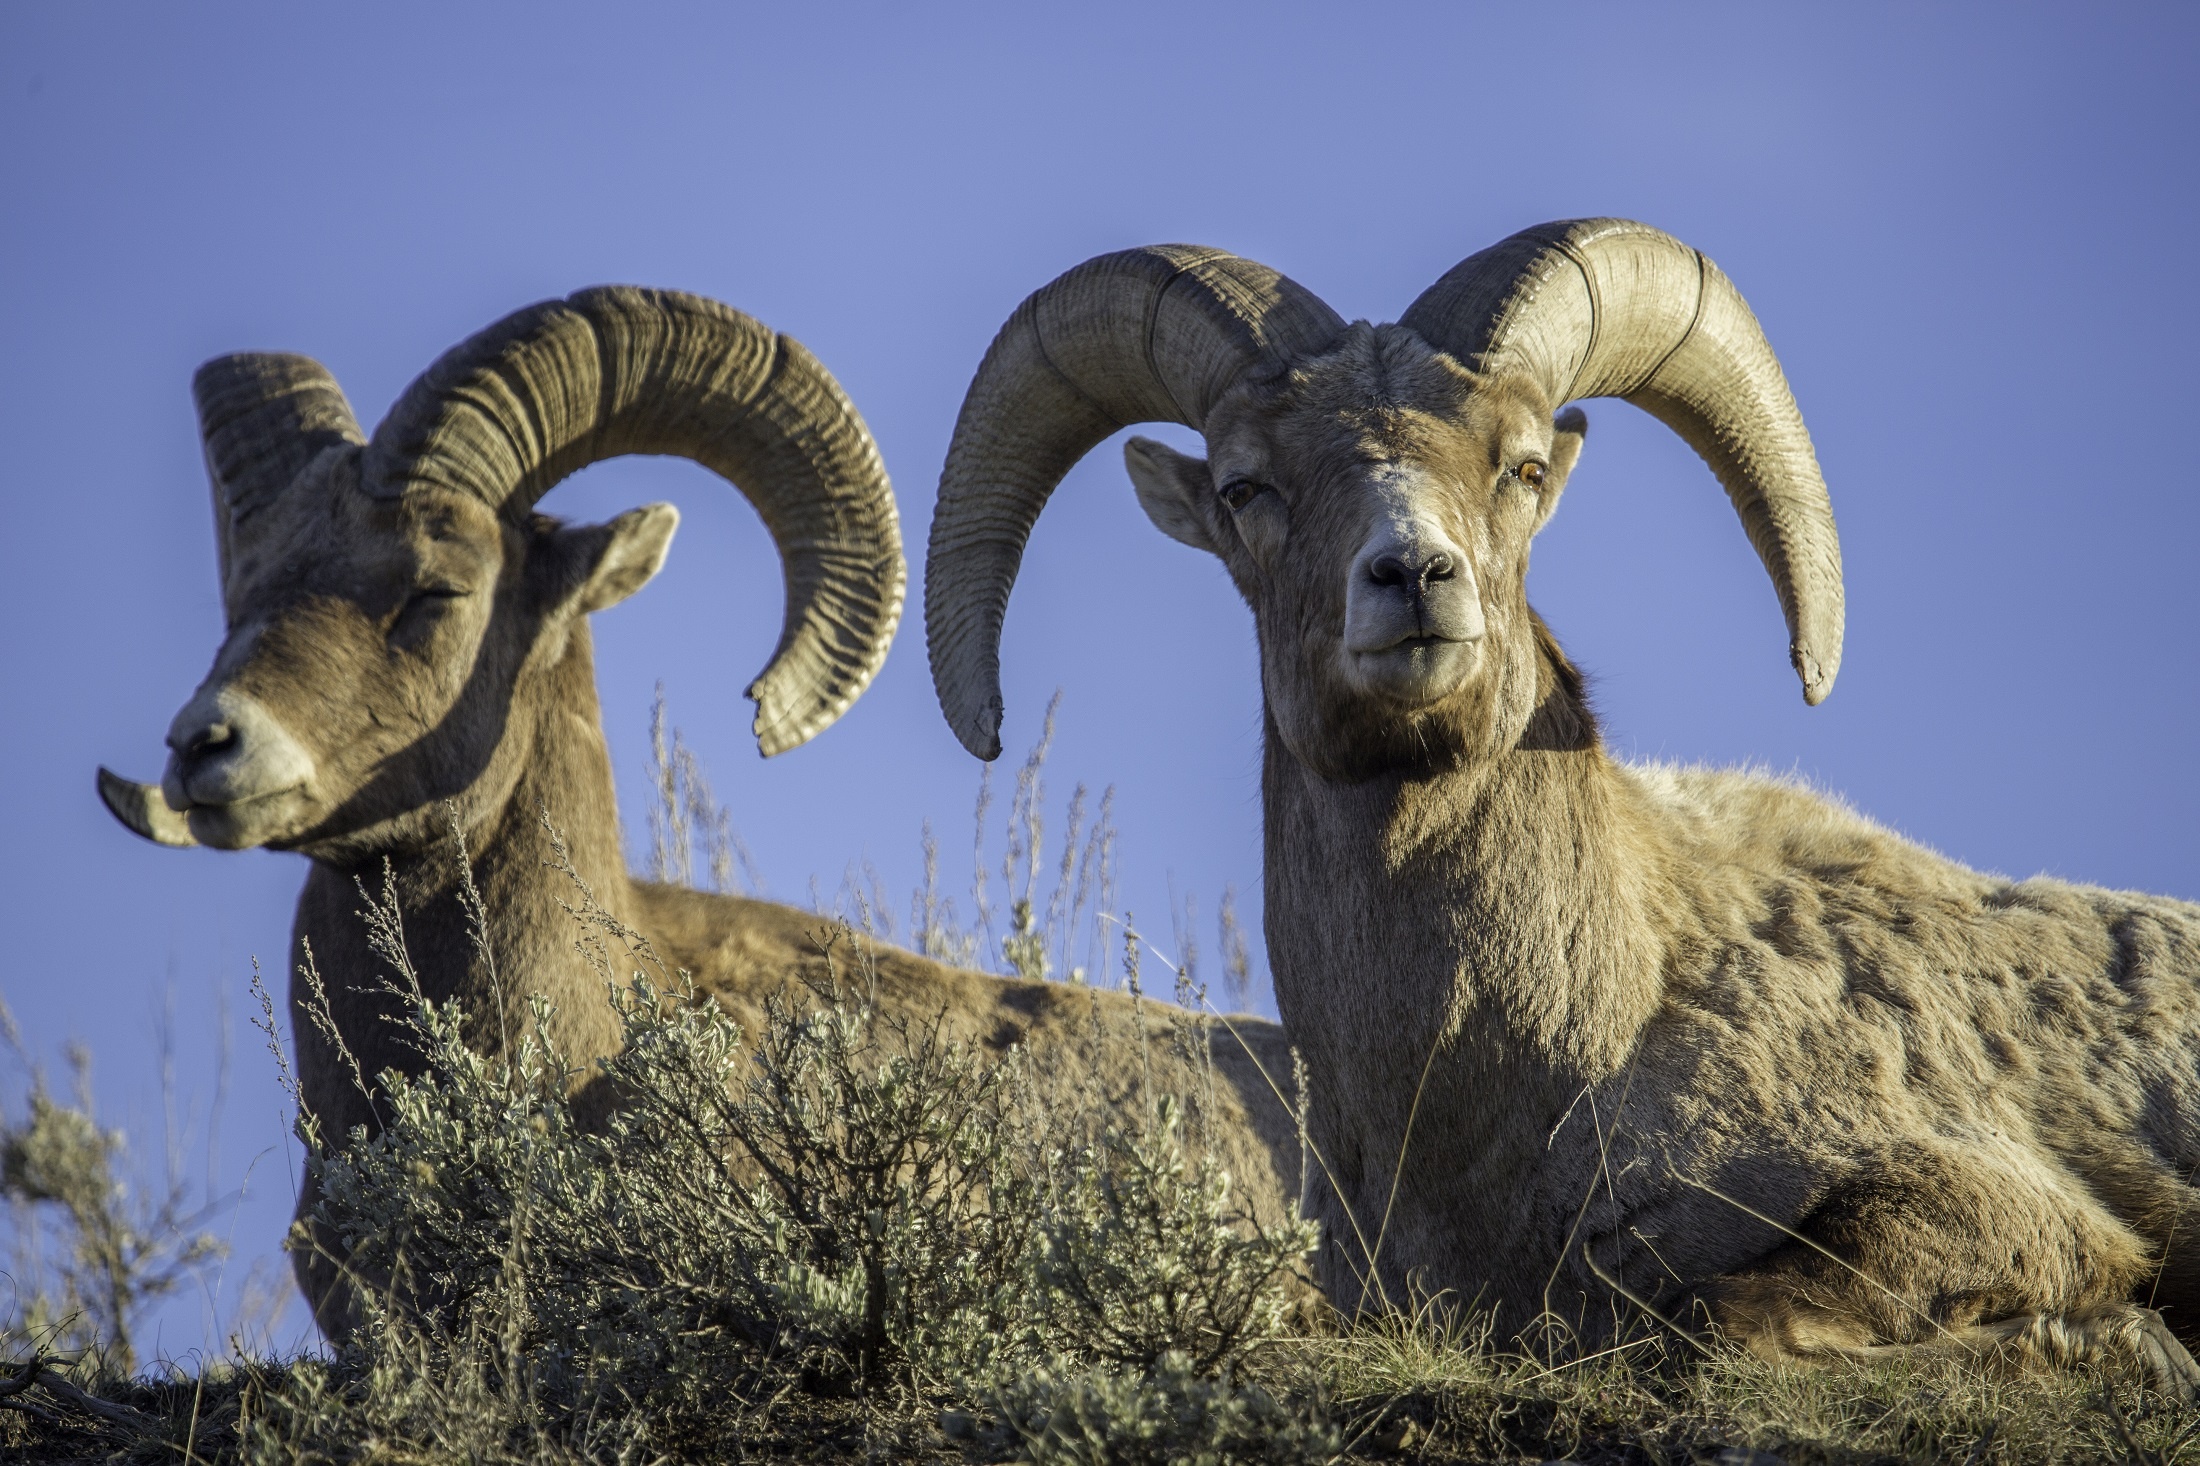
nature, looking, wildlife, horn, portrait, sheep, mammal, fauna, goats, vertebrate, sheeps, heads, males, horned, bighorn, barbary sheep, big horn rams, cow goat family, argali